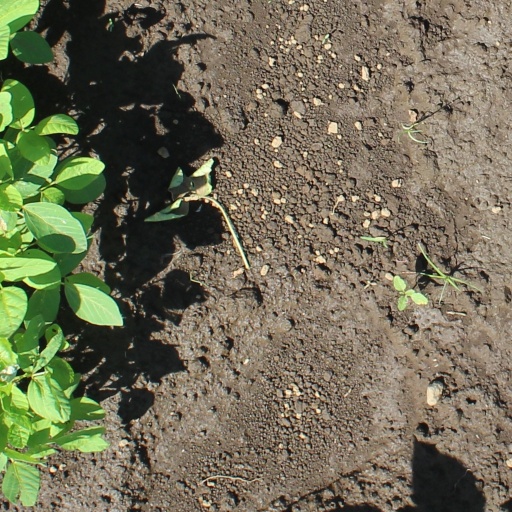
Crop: soybean